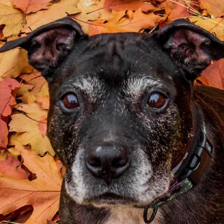
Label: animals